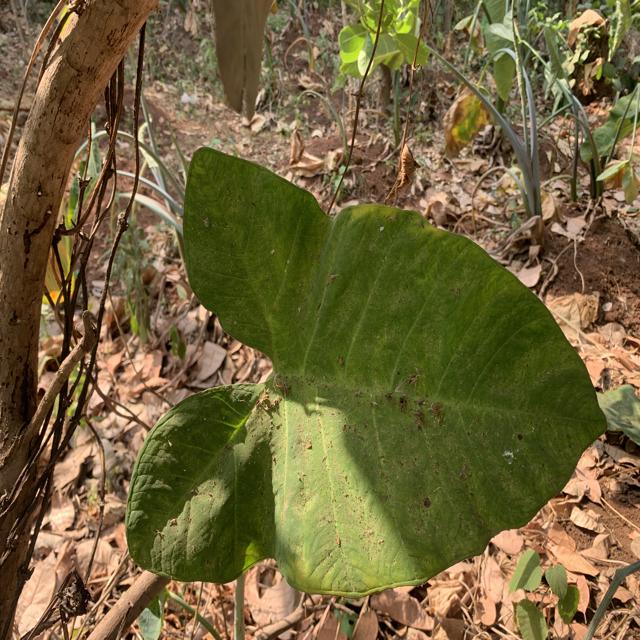
Label: Healthy